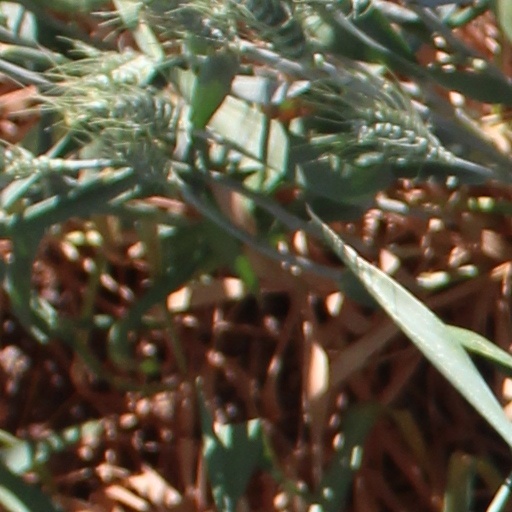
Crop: wheat